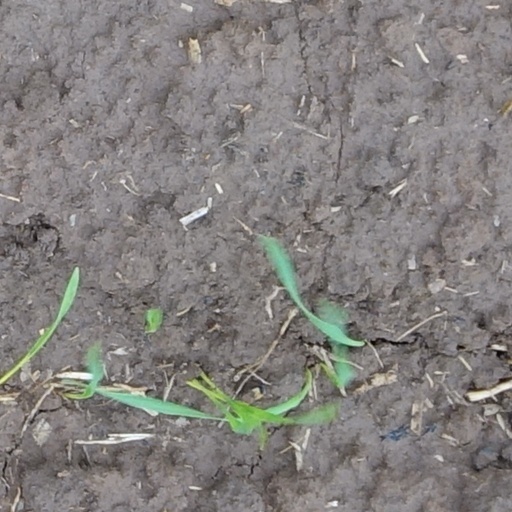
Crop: wheat